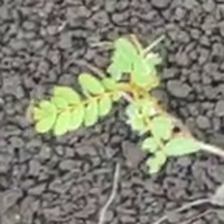
Weed species: Choti_dudhi_(Euphorbia_hirta)